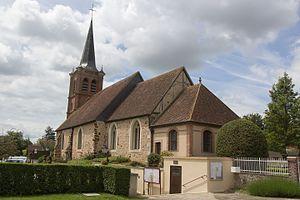
Les Barils est une commune française située dans le département de l'Eure, en région Normandie.
L'église Notre-Dame des Barils est une église située aux Barils, dans le département de l'Eure, en France.